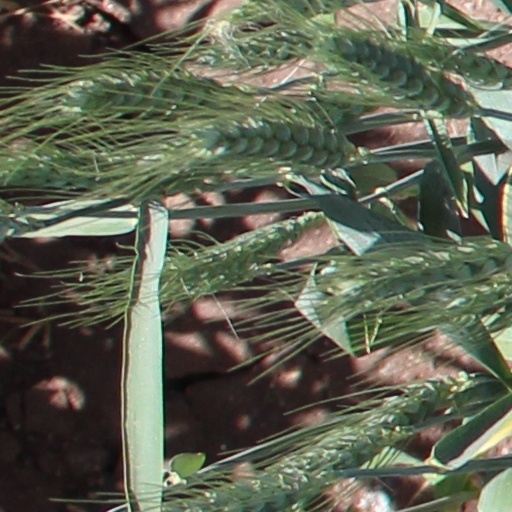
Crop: wheat